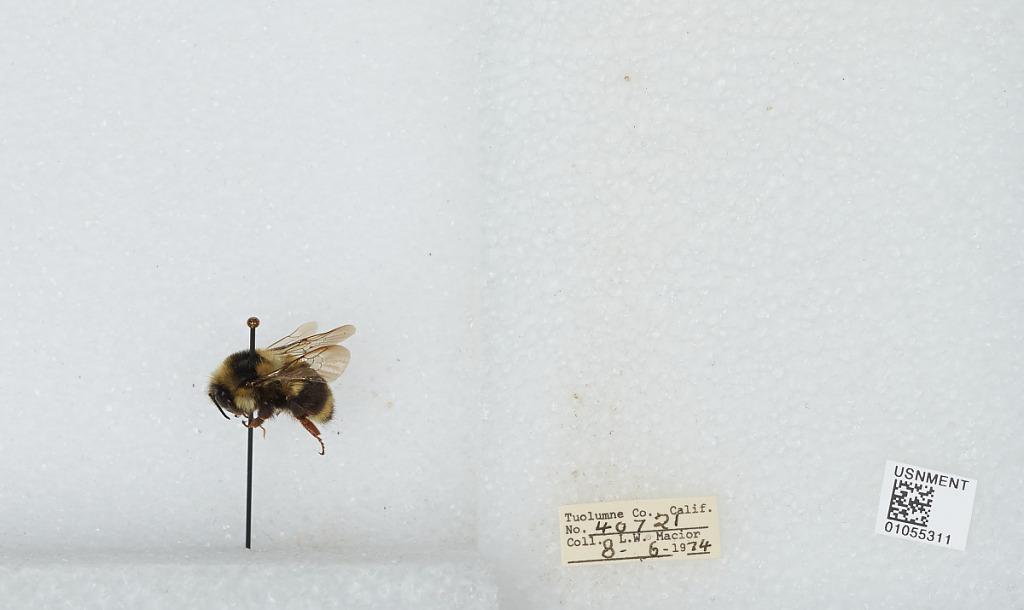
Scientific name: Bombus bifarius nearcticus
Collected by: L. Macior
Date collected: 1974-8-6
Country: United States
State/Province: California
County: Tuolumne
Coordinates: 38.02, -119.93